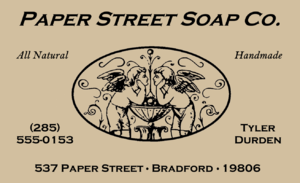
Fight Club [faɪt klʌb] est un film américain de David Fincher, sorti en 1999 et adapté du roman éponyme de Chuck Palahniuk publié en 1996. Le narrateur est un homme qui, trouvant peu de satisfaction dans son activité professionnelle et sa vie en général, crée avec l'énigmatique Tyler Durden, personnage anticonformiste, un club de combats clandestins permettant à ses membres d'évacuer leur mal-être par la violence. Le film a pour interprètes principaux Edward Norton, Brad Pitt et Helena Bonham Carter.
Fight Club est un roman de Chuck Palahniuk publié en 1996 dans lequel le héros fonde un club de combat afin d'évacuer son mal-être. Un film tiré du roman a été adapté en 1999 par David Fincher : Fight Club.